Aston Cantlow

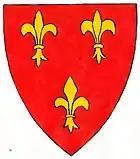
Early arms of the de Cantilupe family (until circa 1280) "Gules, 3 fleurs-de-lys or" ("Cantilupe Ancient"), afterwards changed to jessant-de-lys

Prior to the Norman conquest in 1066, the manor of Aston was held by Earl Ælfgar, son of Earl Leofric who had died in 1057, and the husband of Lady Godiva. Osbern fitzRichard, son of Richard Scrob, builder of Richard's Castle, was the holder in 1086 as the Domesday Book records: In Ferncombe Hundred, Osbern son of Richard holds (Estone) Aston from the King. 5 hides. Land for 10 ploughs. 9 Flemings and 16 villagers with a priest and 10 small holders who have 12 ploughs. A mill at 8s and 5 sticks of eels; meadow, 40 acres; woodland 1 league in length and width. The value was 100s now £6. Earl Ælfgar held it.